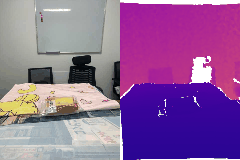
Label: cake